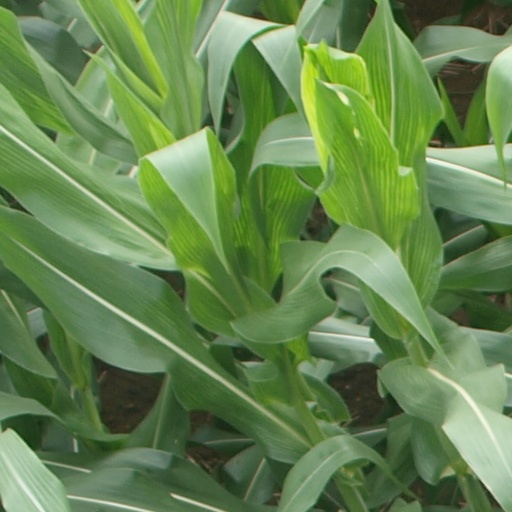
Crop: maize; corn